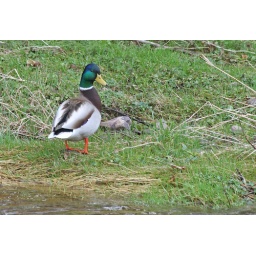
A smart male standing around beside the Water of Leith in the Dean area of Edinburgh